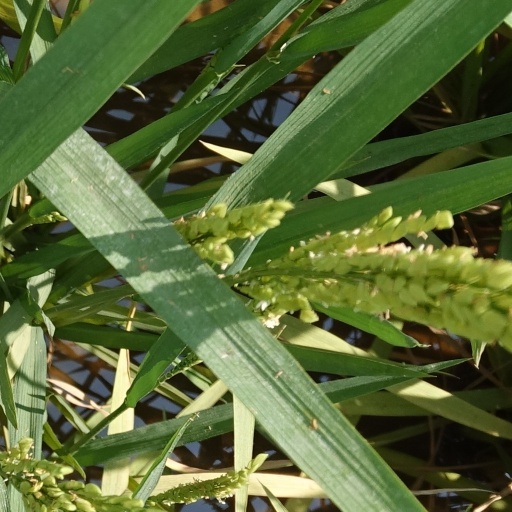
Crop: rice